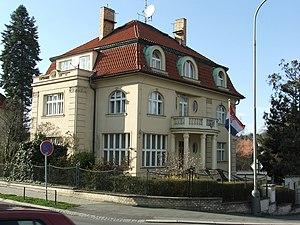
Ambassade de Croatie à Prague - Střešovice, Tchéquie
Cette liste comprend les représentations diplomatiques de la Croatie, à l'exclusion des consulats honoraires. La Croatie est un pays européen situé au carrefour de l'Europe centrale, de l'Europe du Sud-Est et de la Méditerranée.